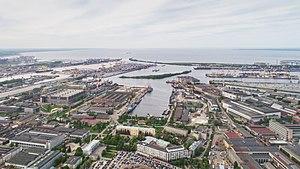
Severnaïa Verf est un important chantier naval situé à Saint-Pétersbourg, en Russie. Conçu à l'origine comme un chantier naval destiné à produire exclusivement des navires de guerre, il construit aujourd'hui aussi bien des bâtiments civils que militaires.